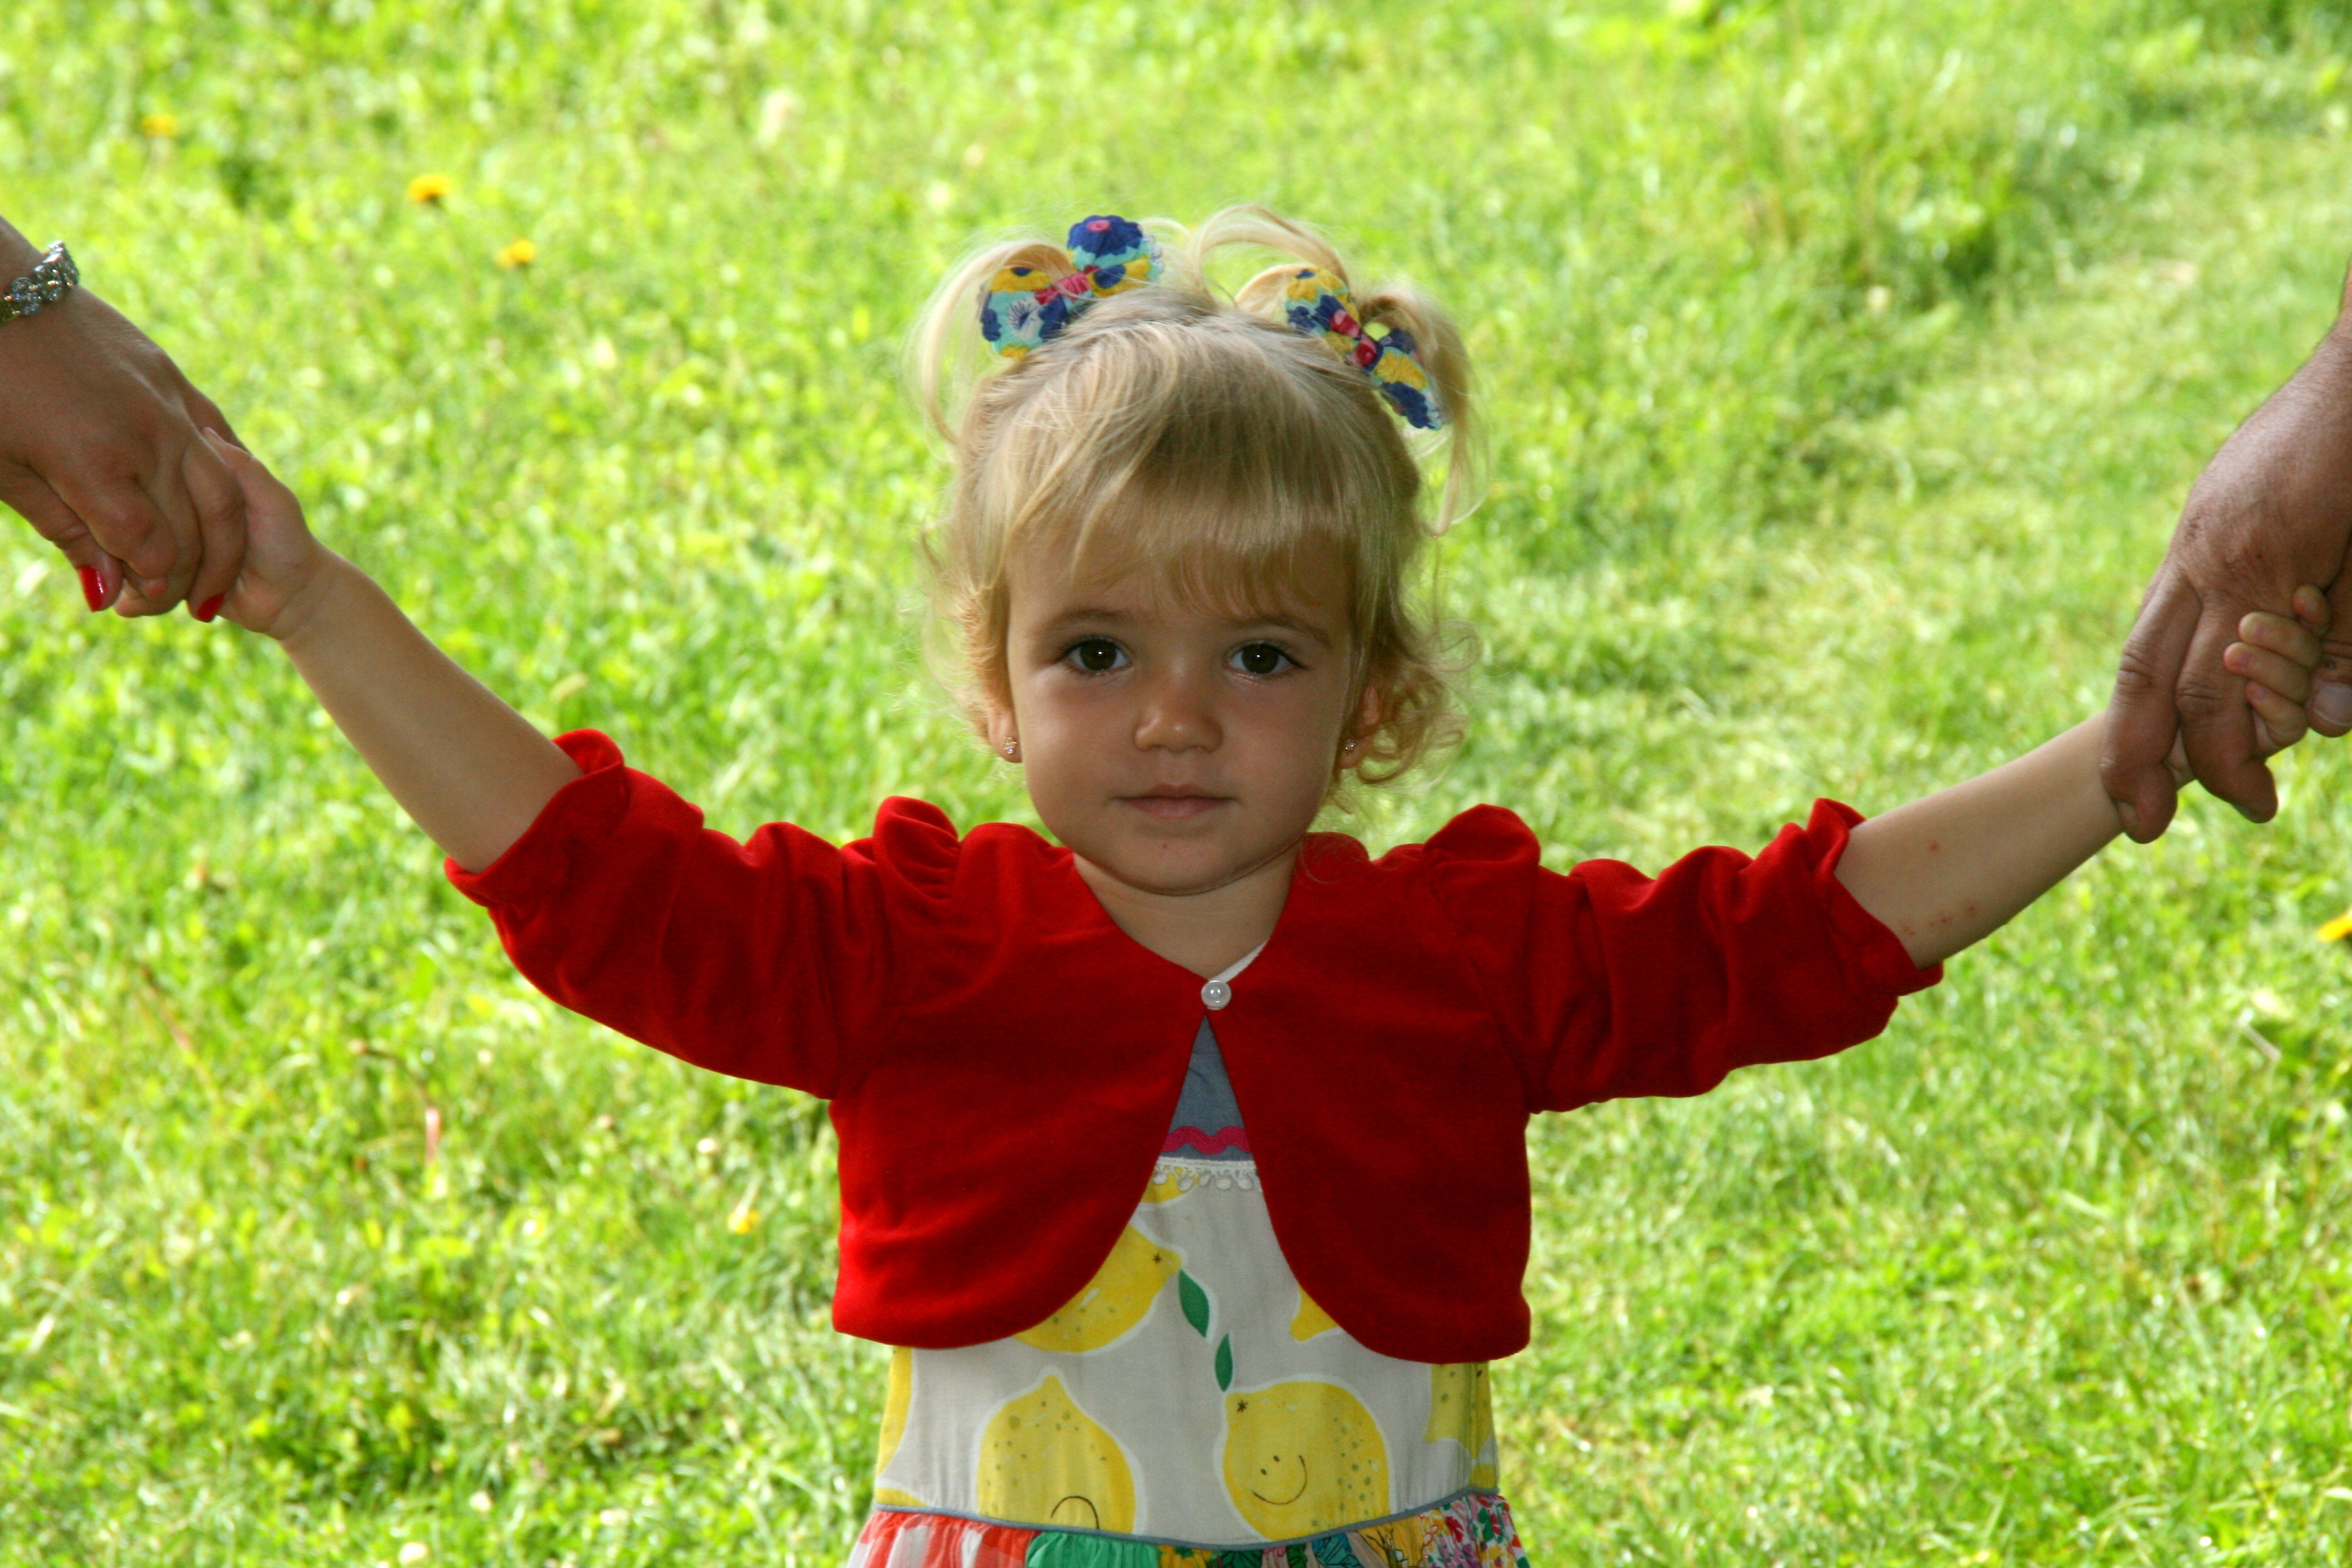
hand, person, people, girl, lawn, meadow, play, flower, male, love, child, agriculture, toddler, protection, parents